Human history

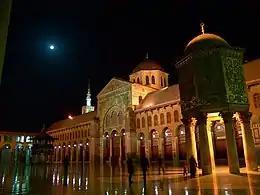
Umayyad Mosque in Damascus

In Africa, the Kingdom of Kush prospered through its interactions with both Egypt and sub-Saharan Africa. It ruled Egypt as the Twenty-fifth Dynasty from 712 to 650 BCE, then continued as an agricultural and trading state based in the city of Meroë until the fourth century CE. The Kingdom of Aksum, centered in present-day Ethiopia, established itself by the 1st century CE as a major trading empire, dominating its neighbors in South Arabia and Kush and controlling the Red Sea trade. It minted its own currency and carved enormous monolithic stelae to mark its emperors' graves.